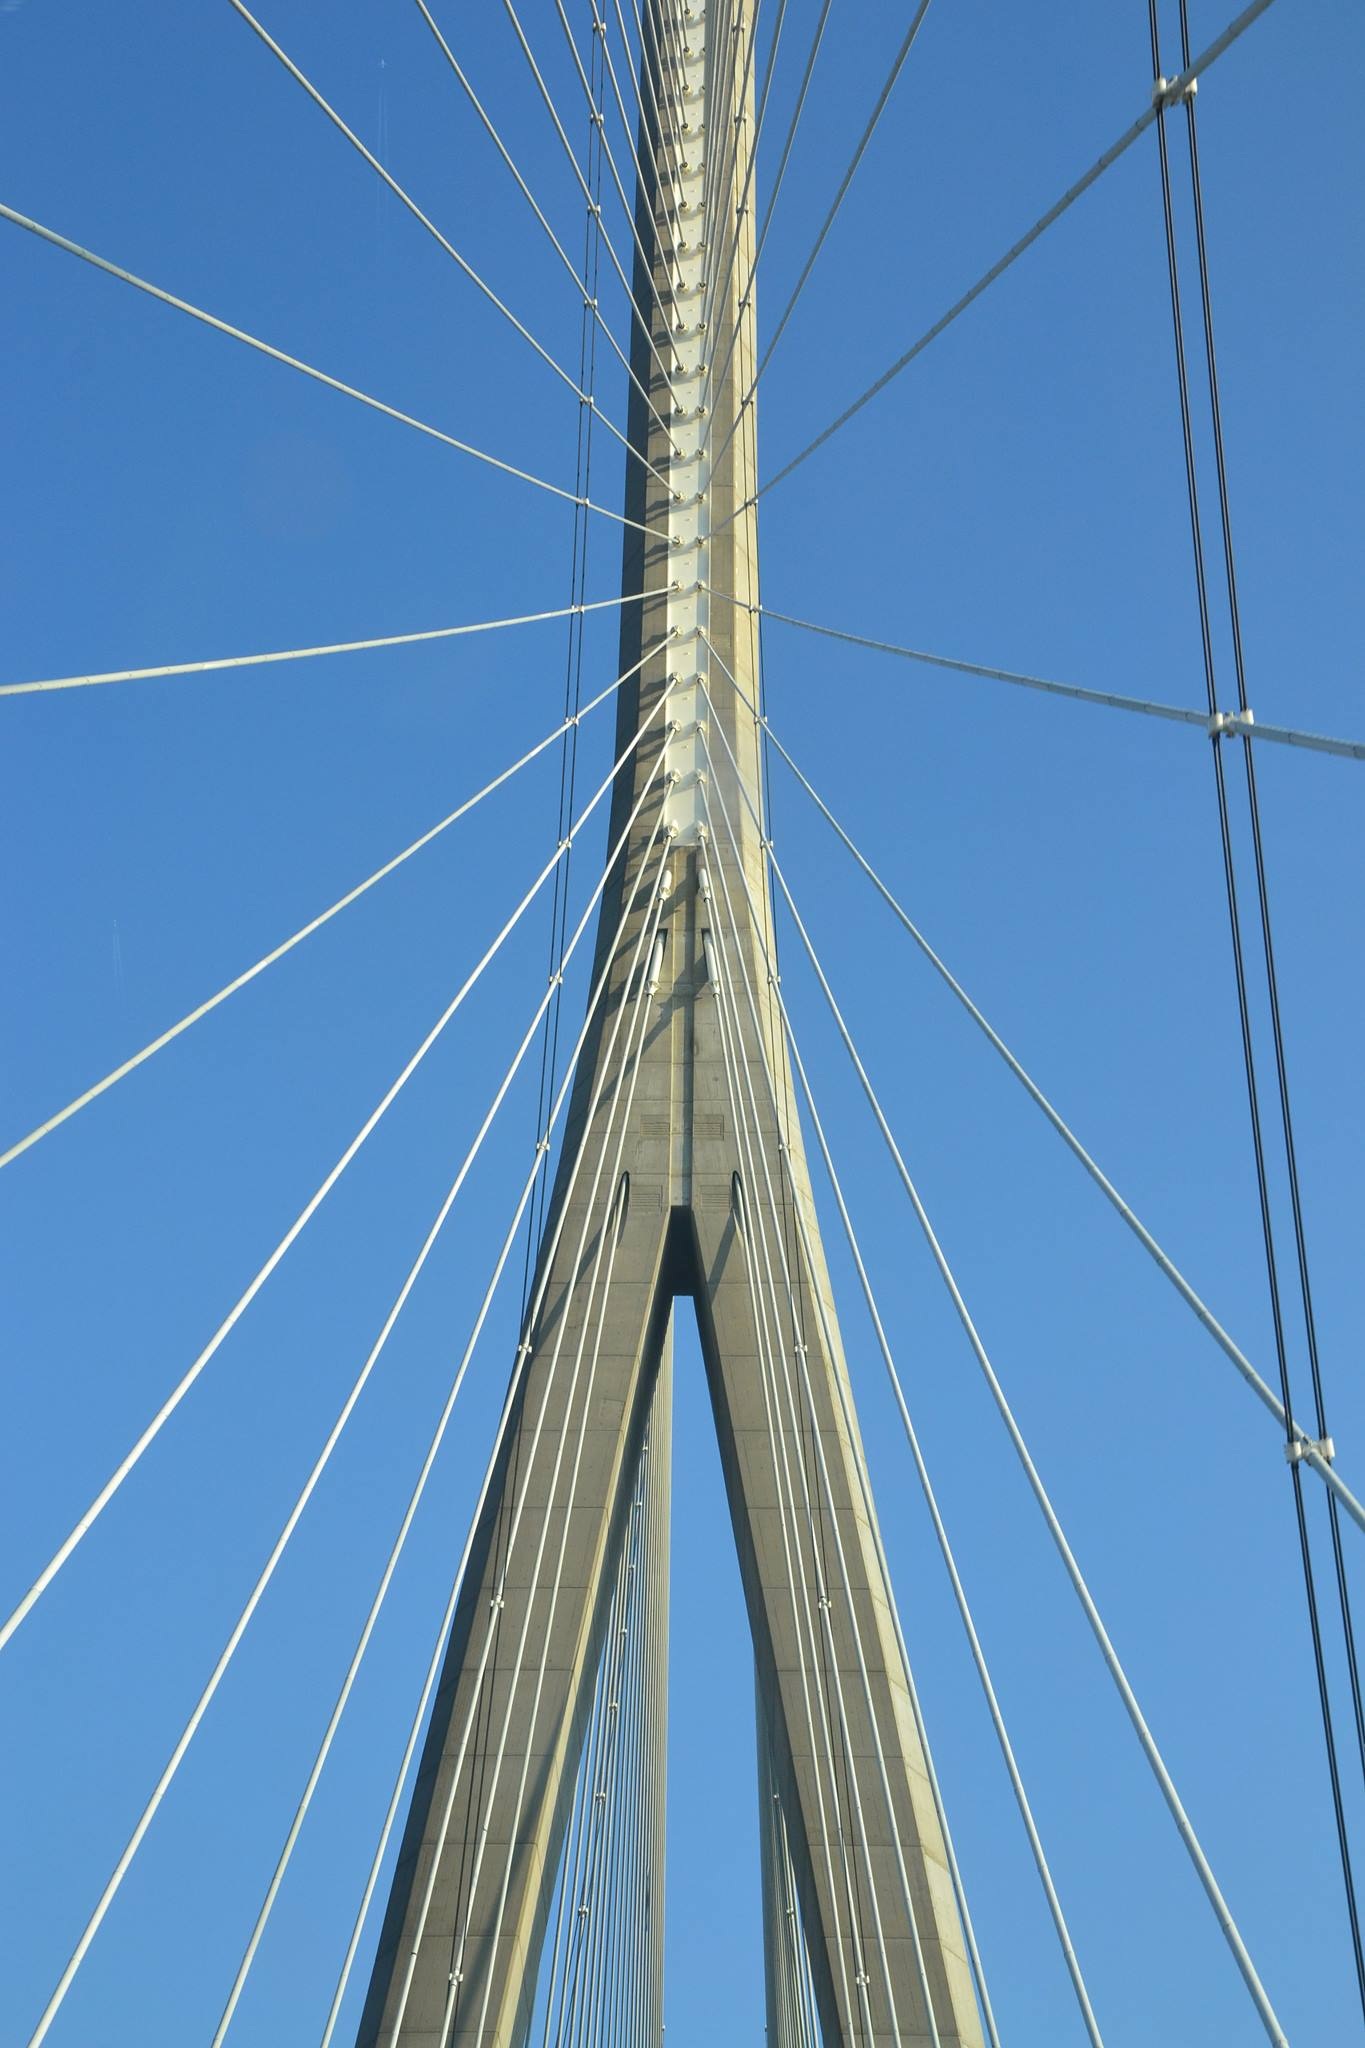
architecture, sky, bridge, skyscraper, monument, line, vehicle, tower, mast, cable stayed bridge